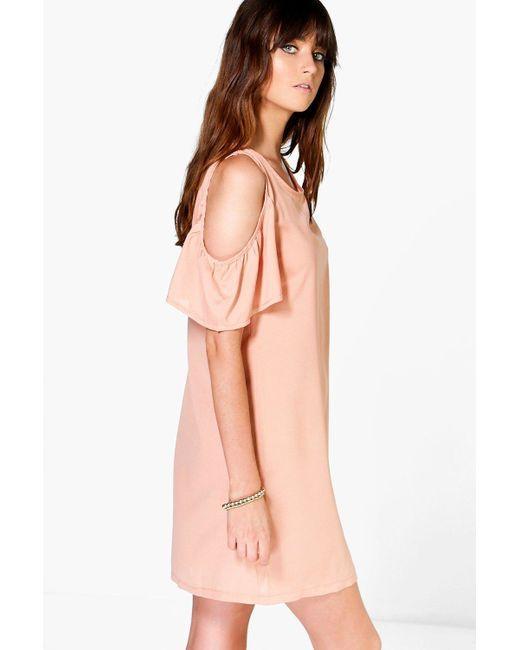
Rosa kurzes Kleid mit offenen Ärmeln für Frauen